Rodney N. Powell

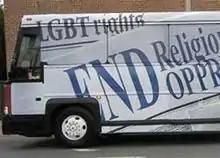
Equality Ride Bus used in the Equality Rides organized by SoulForce

It was not until he received motivation from Susan Ford Wiltshire that Powell began to advocate for LGBTQ rights. He was soon introduced to Soulforce, an LGBTQ organization inspired by King's teachings. Renewed in his activism, Powell contacted his peers from the Civil Rights Movement for help. However, he was turned down by most. This caused turmoil for Powell feeling ostracized by the African-American community for his sexuality leading him to leave the NAACP. In 2005 he helps Soulforce organize the Equality Ride which were modeled after the Freedom Rides. During these rides the traveled to various military and religious institutions that promoted anti-homosexual agendas. Powell was seen as a mentor among Soulforce members as Mel White, founder of Soulforce, recalled how Powell pushed them to see their actions to the end and would scold them if they took bail due to it decreasing the impact of their actions. Powell now serves on the board of directors for Faith in America, an LGBTQ organization that seeks to transform organizations that discriminate towards LGBTQ members on the basis of religion.